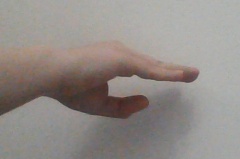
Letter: jeem